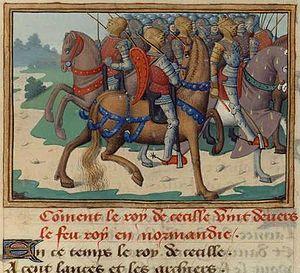
René Ier d'Anjou (René de Naples, René de Sicile) et son armée - Martial d'Auvergne, Vigiles de Charles VII, 1484
René d'Anjou, ou René Iᵉʳ d'Anjou, ou encore René Iᵉʳ de Naples ou René de Sicile, dit le « Bon Roi René », né le 16 janvier 1409 à Angers, et mort le 10 juillet 1480 à Aix-en-Provence, est seigneur puis comte de Guise, duc de Bar de fait dès 1420, duc consort de Lorraine, duc d'Anjou, comte de Provence et de Forcalquier, comte de Piémont, comte de Barcelone, roi de Naples, roi titulaire de Jérusalem, roi titulaire de Sicile et d'Aragon, marquis de Pont-à-Mousson, ainsi que pair de France et fondateur de l'ordre du Croissant.
L'église Notre Dame des Cordeliers de Laval est une église de Laval, édifiée à la fin du XVIᵉ siècle et au commencement du XVIIᵉ siècle. Elle est bâtie de 1397 à 1407 par les religieux appelés à Laval par Guy XII de Laval et sa femme Jeanne de Laval, veuve en premières noces du connétable Bertrand Du Guesclin. Elle ne comprenait, avant les travaux du XIXᵉ siècle, qu'une nef principale flanqué d'un collatéral unique au nord sur lequel s'ouvrait 7 chapelles latérales qui furent ornées au XVIIᵉ siècle d'une série extraordinaire de retables constituant ainsi sans doute le plus grand ensemble de l'Ouest de la France. L'église possède six autels en marbre avec retables du XVIIᵉ siècle et voûte en lambris peints scènes de la vie de Saint Bruno et Saint Bonaventure. Un autel du même style occupe toute la largeur du chœur. Elle a été inscrite monument historique par arrêté du 15 février 1926.